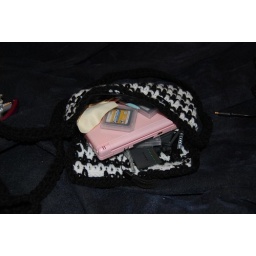
Crochet hat and bag sent to me and made by M. Sharp